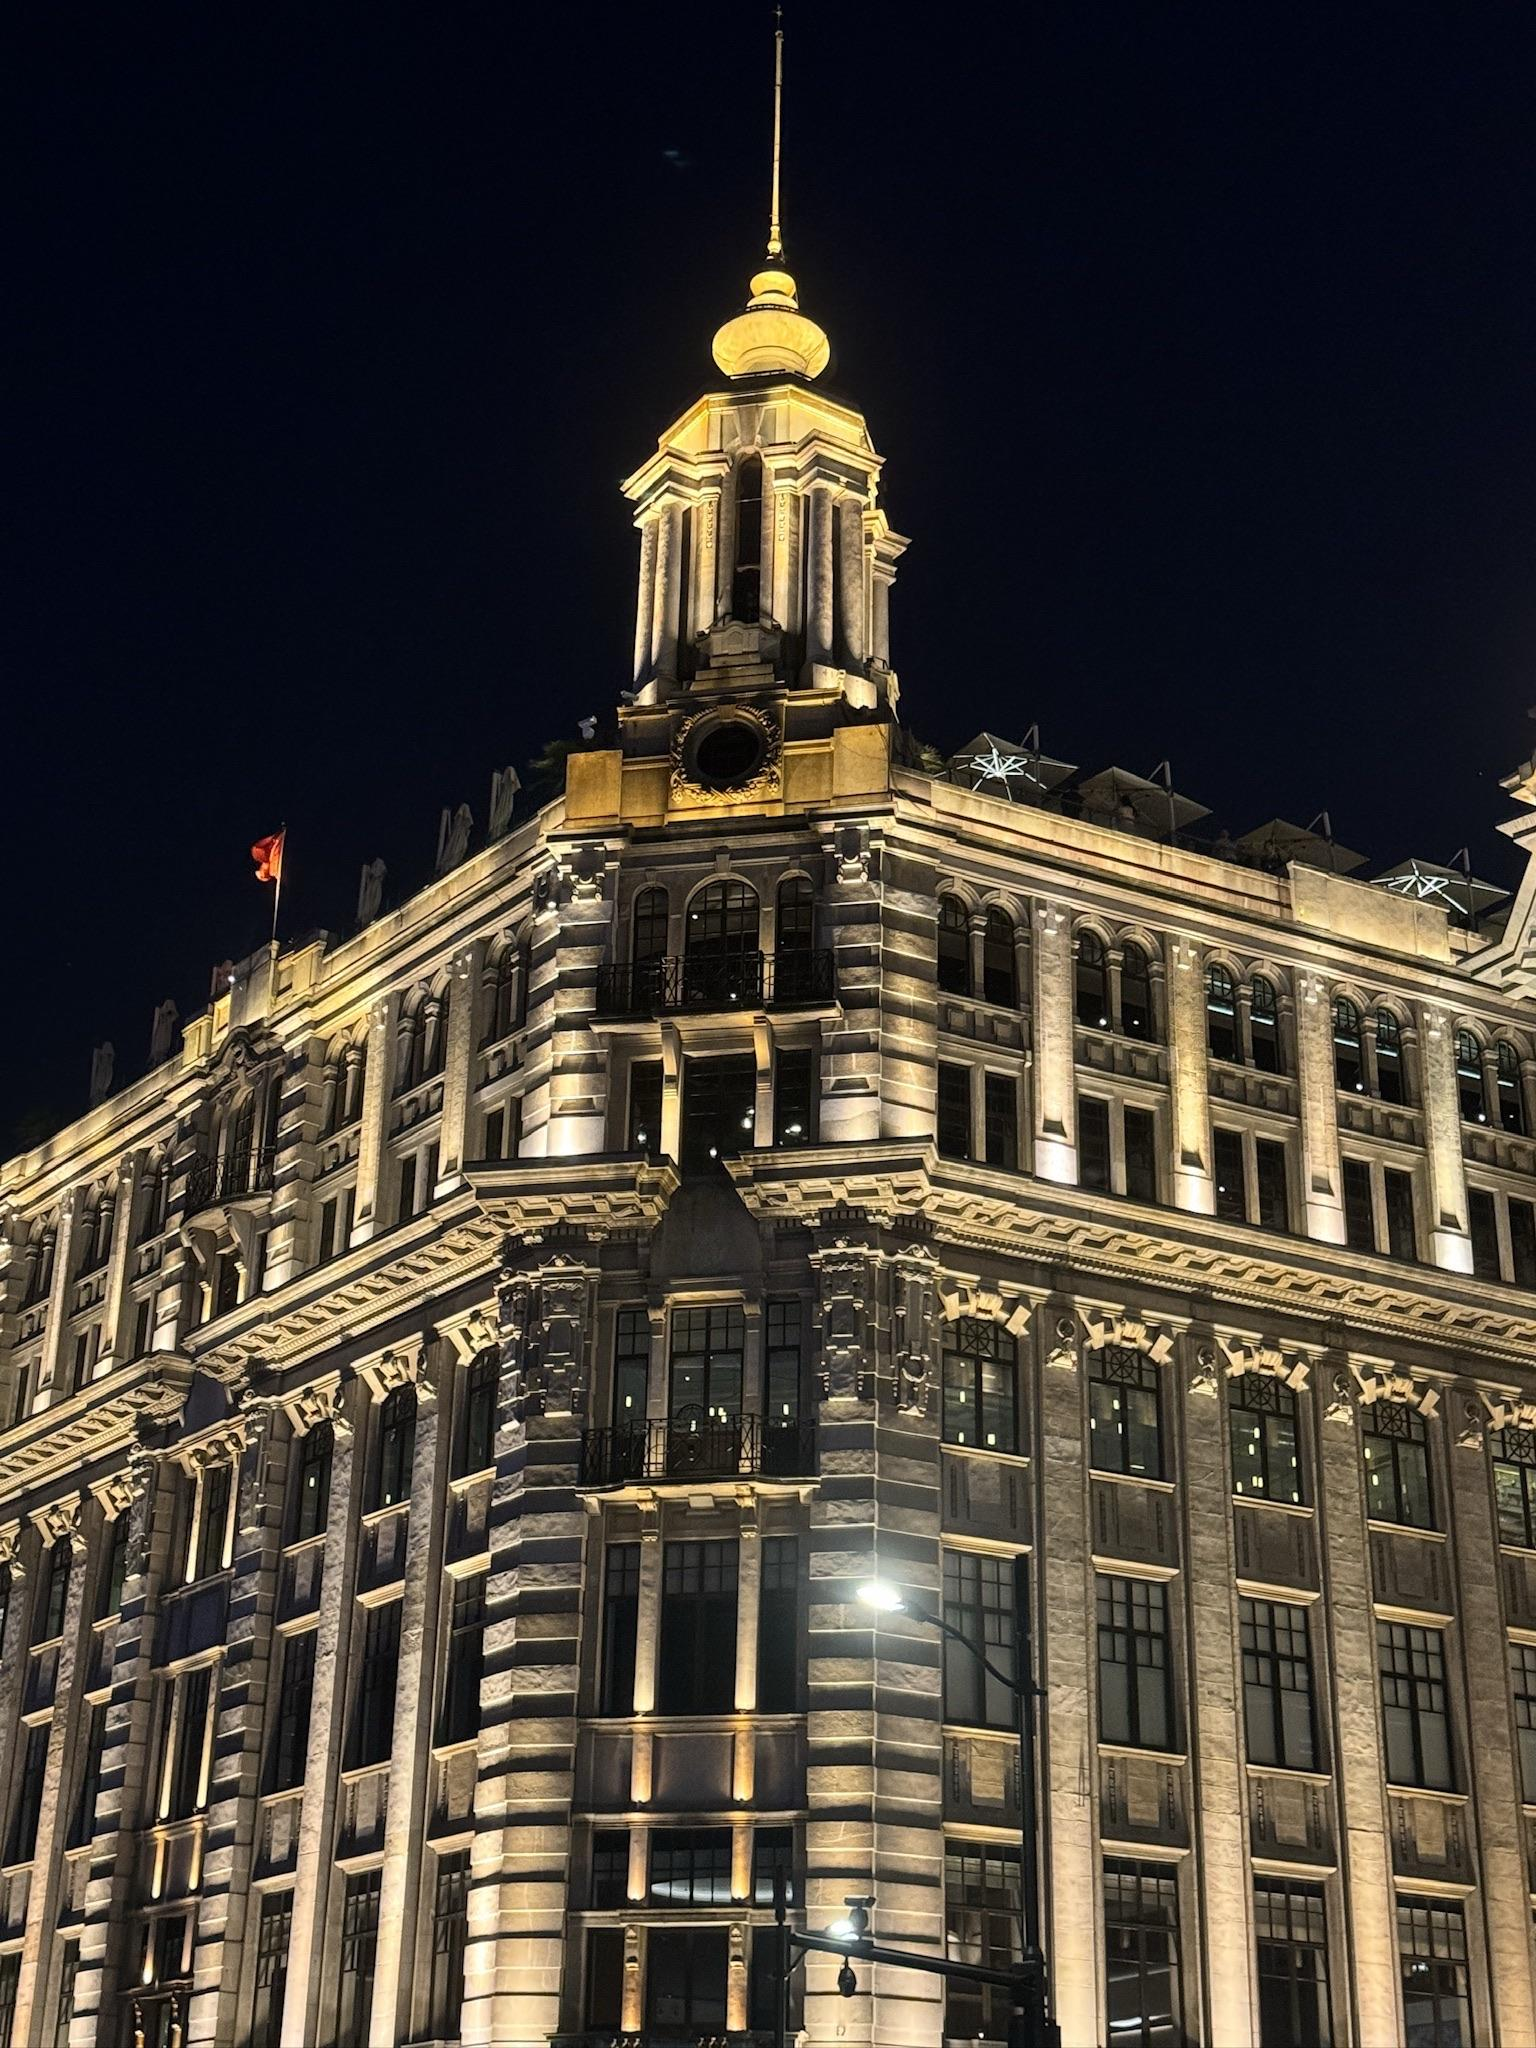
地标名称：外滩五号
所在城市：上海市·黄浦区